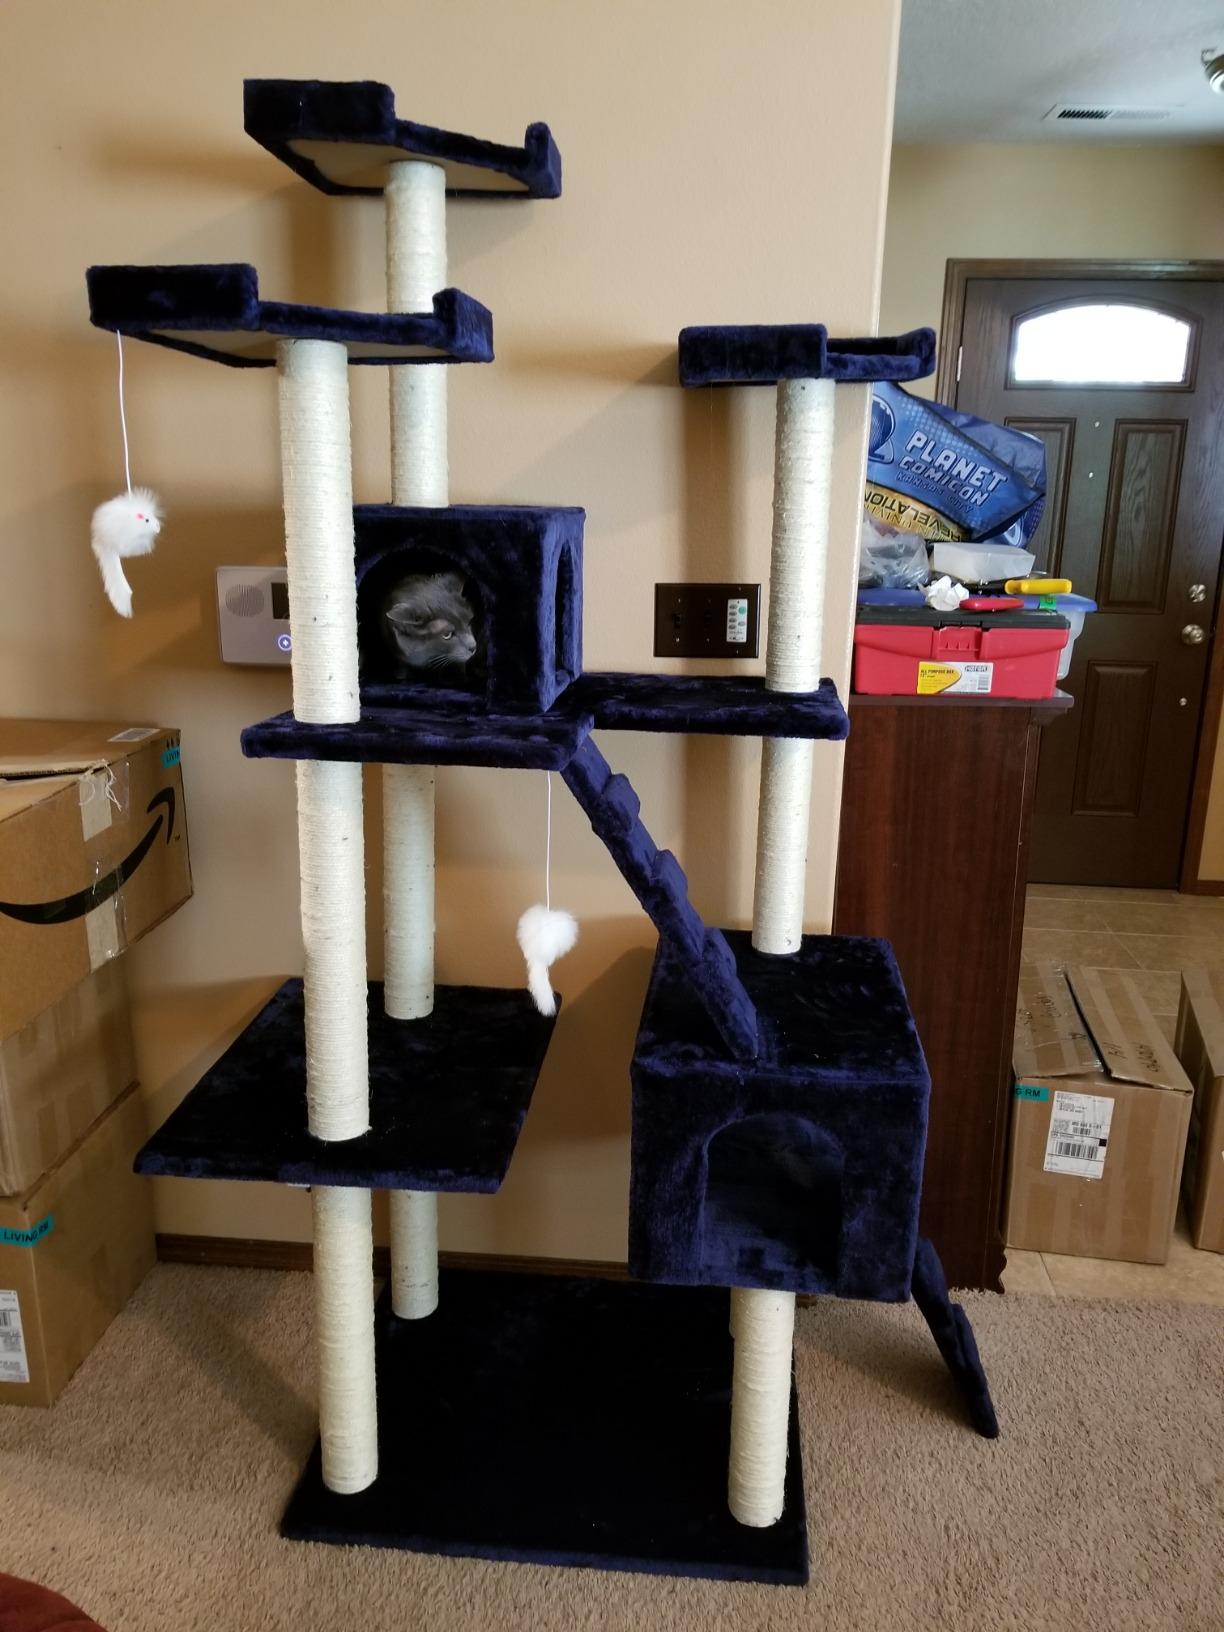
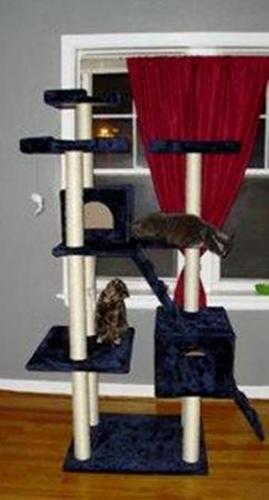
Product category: items_cat tree
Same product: yes